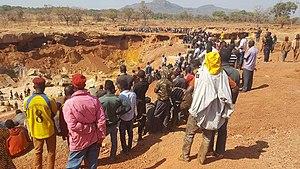
ߞߏ߲ߞߏߜߍ ߕߋ߬ߟߋ߫3/2019 ߣߏߙߊߛߏߓߊ߫ ߘߊ߲߬ߡߊ߲߬ߝߍ߬ߓߊ ߡߍ߲ ߘߊ߫ ߕߌߢߍߟߌ߫ ߢߍ߫ ߞߊ߬ ߡߐ߱ 17 ߞߍ߫߫߸ߝߎ߬ߙߋ߬ߣߍ߲ ߘߌ߫߫
Norassoba est une ville et une sous-préfecture de Guinée, rattachée à la préfecture de Siguiri et la région de Kankan.